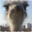
Label: bird